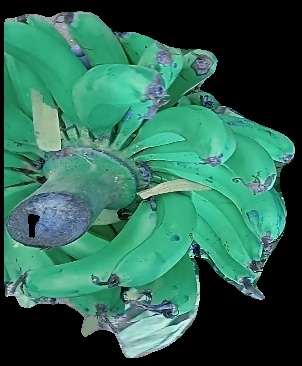
Variety: pachbale
Grade: grade3